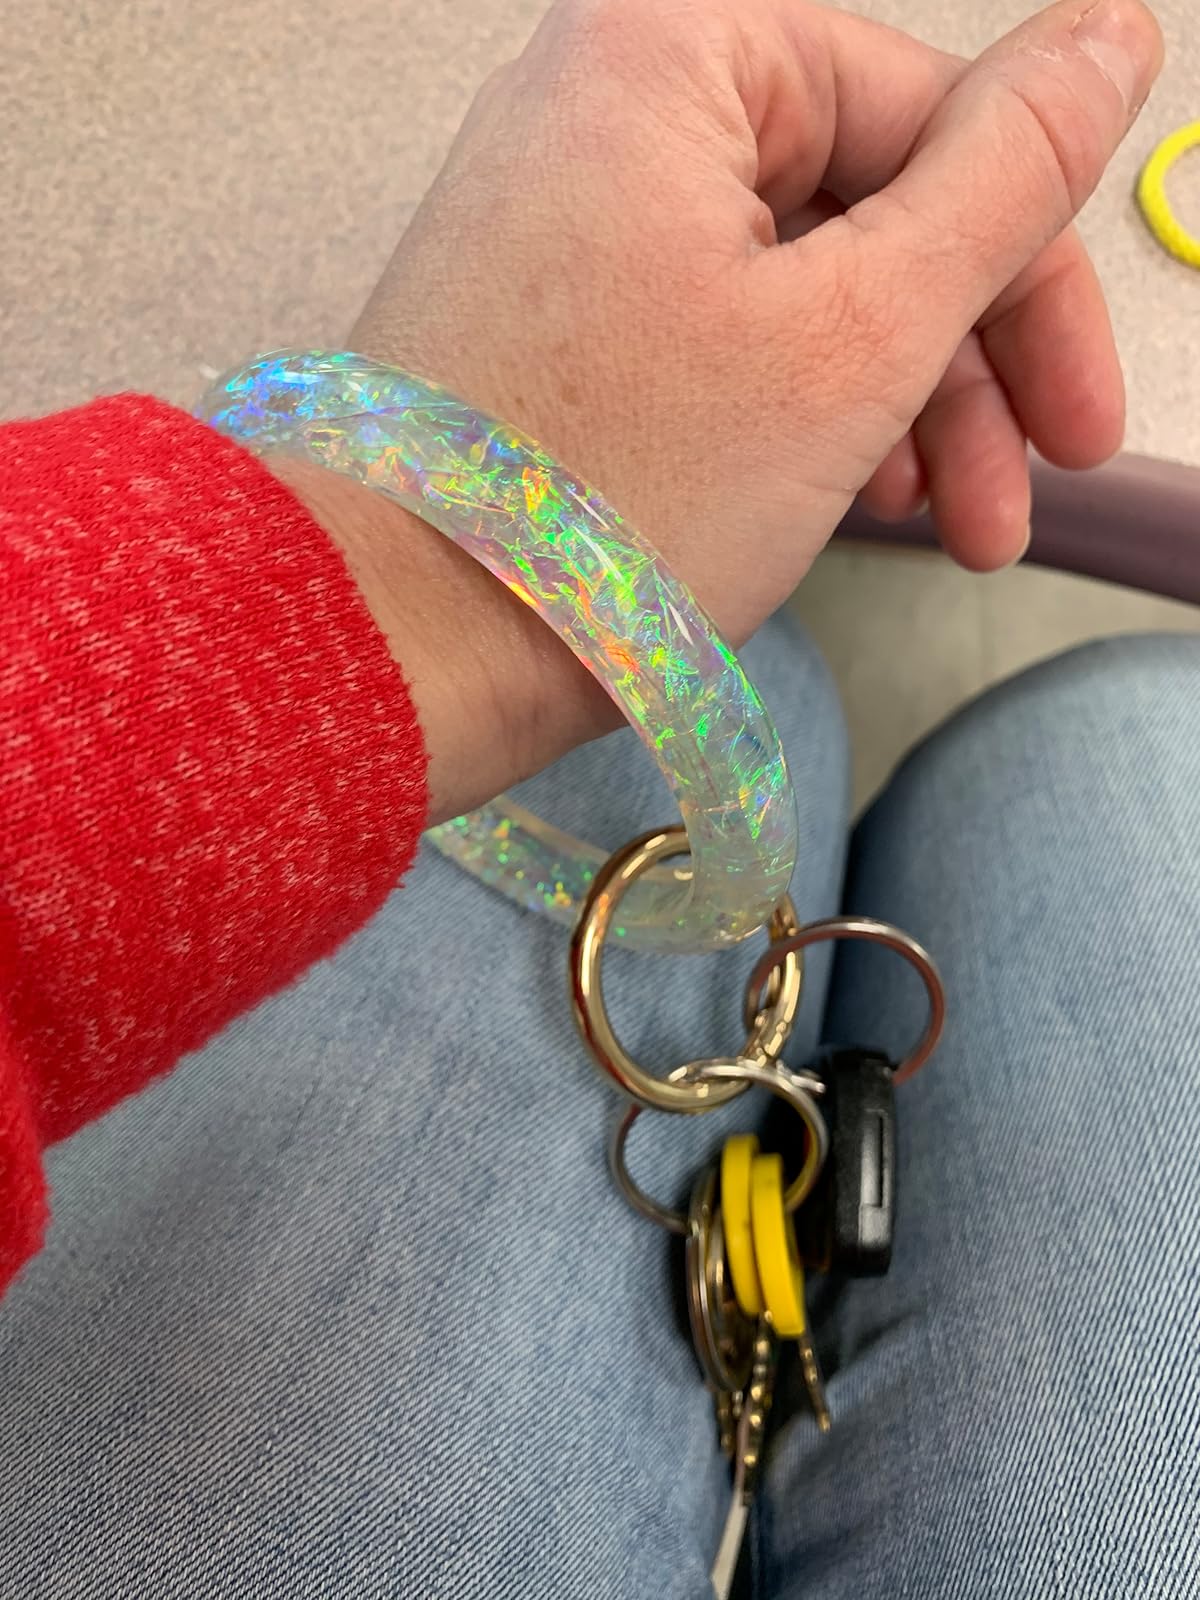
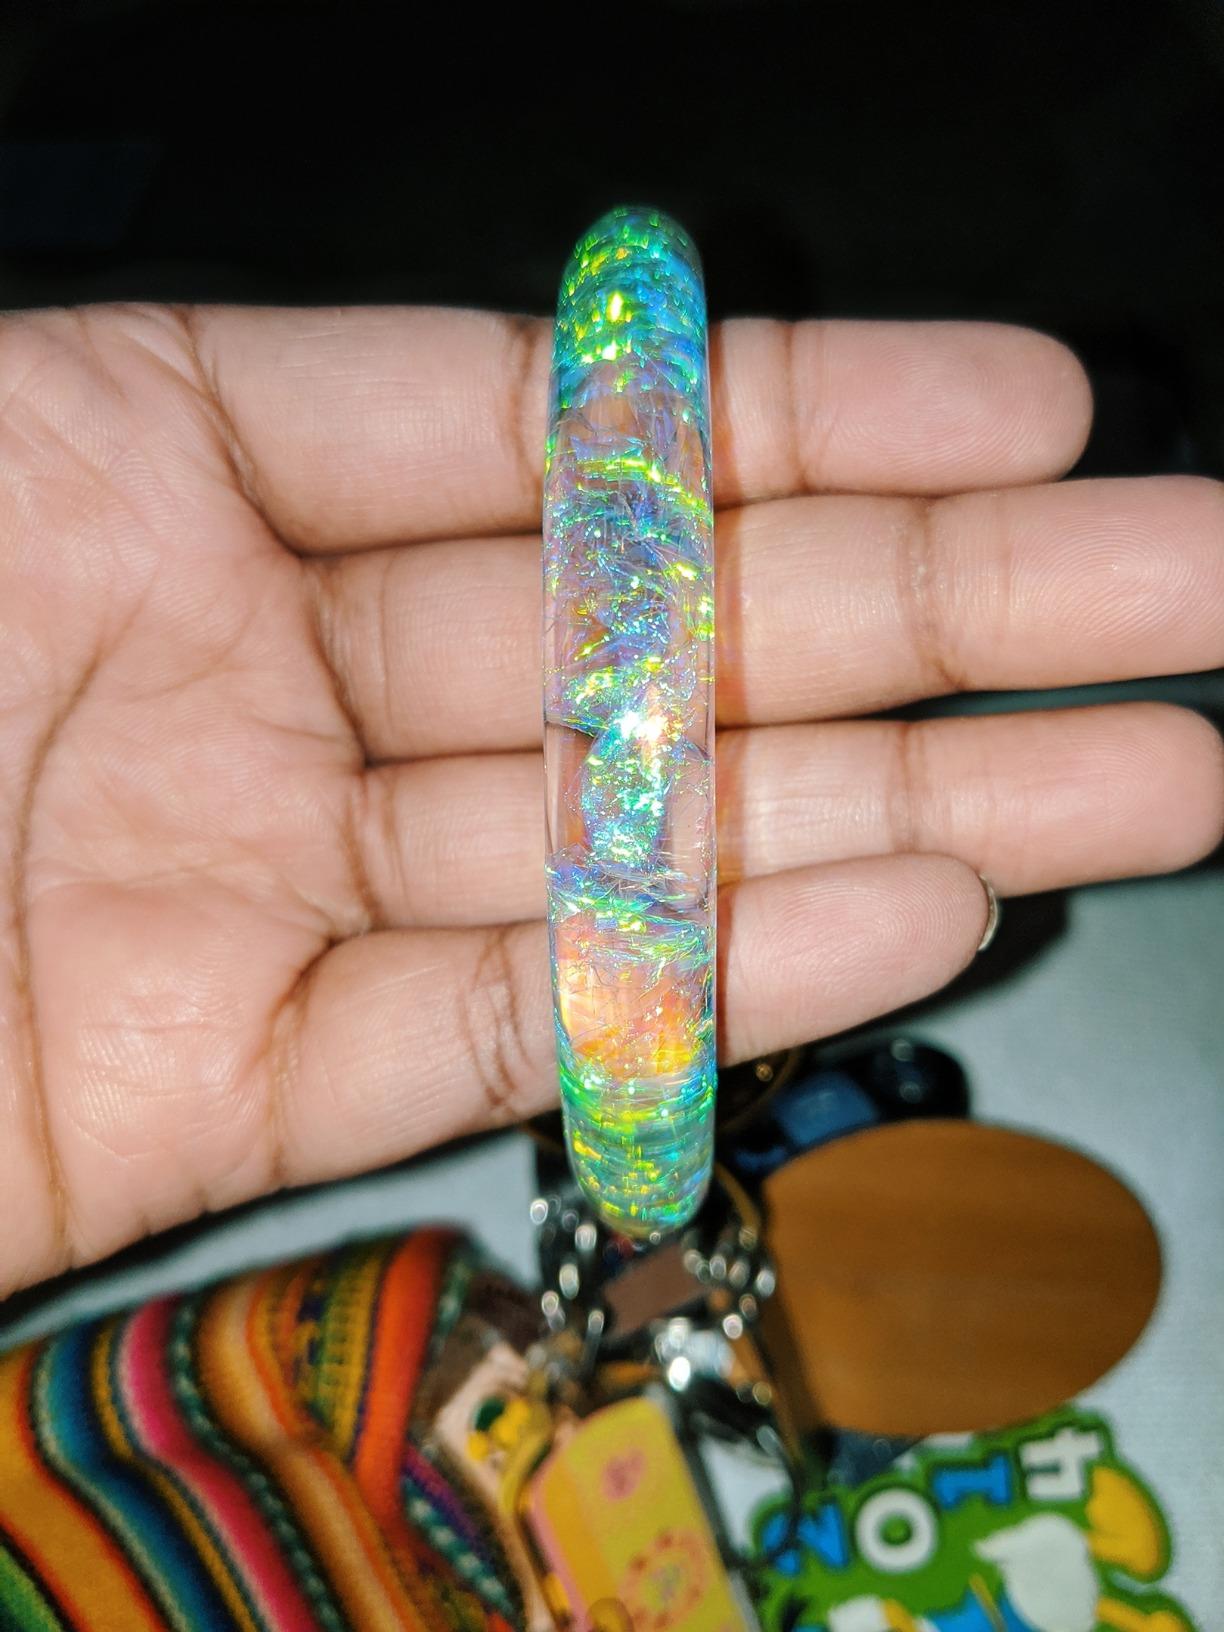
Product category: accessories_keychain
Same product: yes